Defence industry of Pakistan

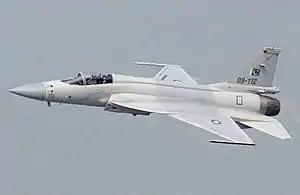
A CAC/PAC JF-17 Thunder of the Pakistan Air Force.

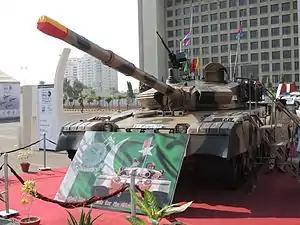
HIT built Al-Khalid tank on display.

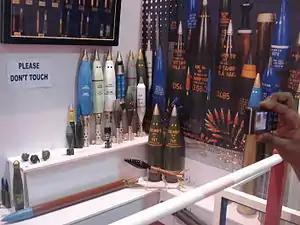
A variety of grenades, artillery shells, mortar shells and other ammunition produced by POF.

The Pakistan Armed Forces utilize a blend of domestically produced and internationally procured military equipment. As per the 2021 Stockholm International Peace Research Institute (SIPRI) report, Pakistan ranked 10th globally in terms of arms imports for the 2016-2020 period. During this timeframe, the People's Republic of China constituted the primary source of imported weaponry, accounting for 74% of Pakistan's total imports. The Russian Federation and the Italian Republic followed suit, contributing 6.6% and 5.9%, respectively. Notably, the 2016-2020 period witnessed a 23% decrease in Pakistan's foreign arms imports compared to the preceding five-year period (2011-2015). Listed below are the main foreign suppliers to Pakistan: